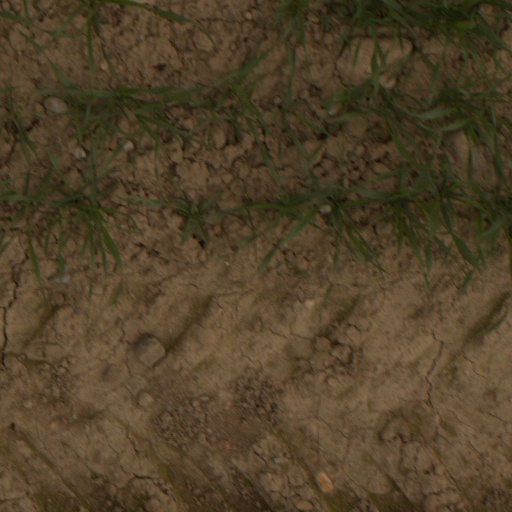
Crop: wheat